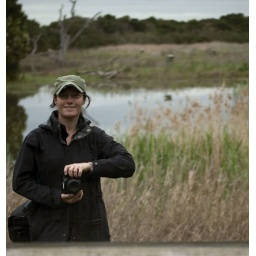
This is me in a reflection of the window of the bird hide at braeside park